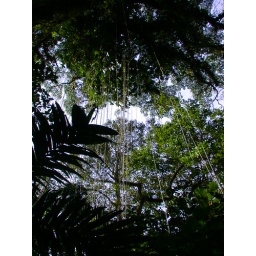
Looking up while walking through the cloud forest (Photo by J. Cobb)